Petter Moen

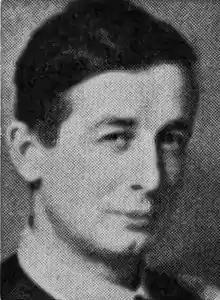

Petter Moen (14 February 1901 – 8 September 1944) was a Norwegian resistance member later known for his diaries.